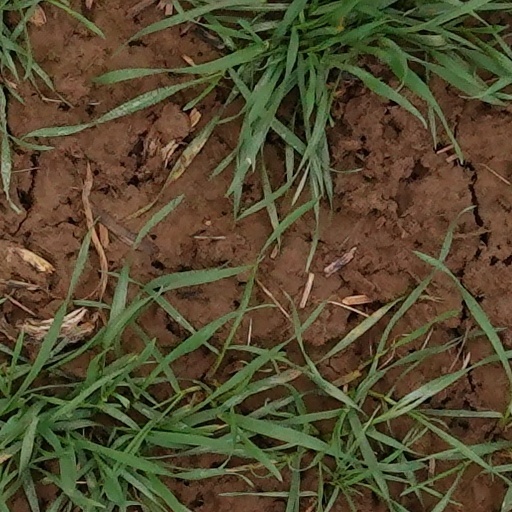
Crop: wheat